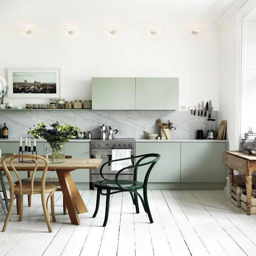
shop domino for the top brands in home decor and be inspired by celebrity homes and famous interior designers .